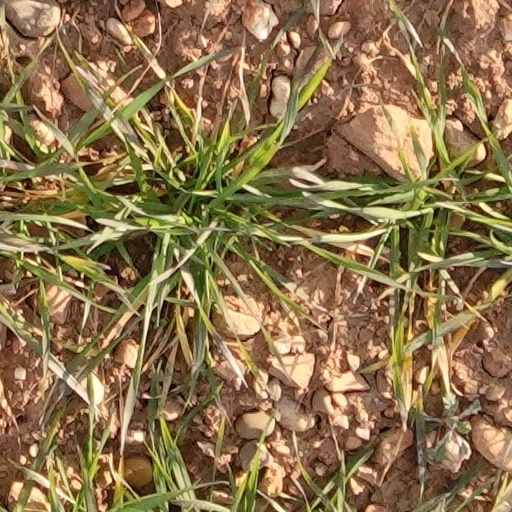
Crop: wheat